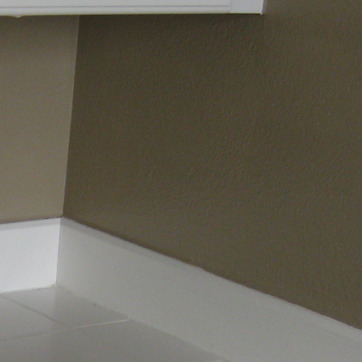
Material: painted